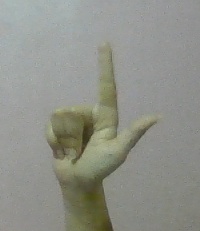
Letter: laam